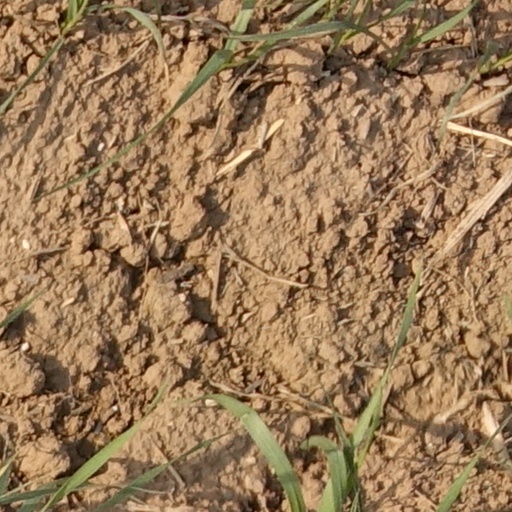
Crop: wheat